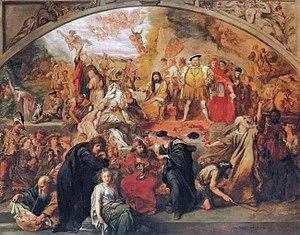
William Shakespeare est un dramaturge, poète et acteur anglais baptisé le 26 avril 1564 et mort le 23 avril 1616. Surnommé « le Barde » ou le « Barde d'Avon », ou le « Barde immortel », il est souvent considéré comme le plus grand écrivain de la langue anglaise et le plus grand dramaturge de tous les temps. Son œuvre, traduite dans de nombreuses langues, se compose de 39 pièces, 154 sonnets et quelques poèmes supplémentaires, dont certains ne lui sont pas attribués de manière certaine.
John Gilbert est un peintre, illustrateur et graveur britannique.